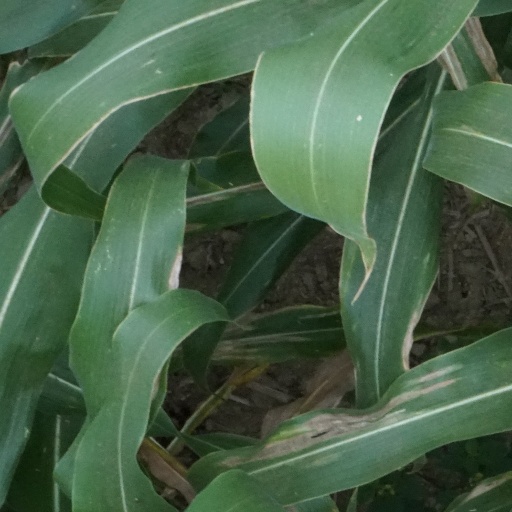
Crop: maize; corn